Cyprus Space Exploration Organisation

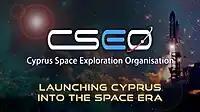

CSEO states its mission and vision as:Our mission and vision is to galvanise human potential into high-tech innovation and cooperation. The universe and space exploration has always fascinated the human spirit and unites humanity under the same sky. Hence we - the Cyprus Space Exploration Organisation (CSEO) - with our vision and goals as our compass have been highly active in forging international collaborations and igniting innovation and technological growth, with impressive and captivating results that are of public benefit.When joining the IAF, CSEO stated that its first mission was to promote Cyprus as one of the leading space-faring nations, and stated the following goals in relation to Cyprus: